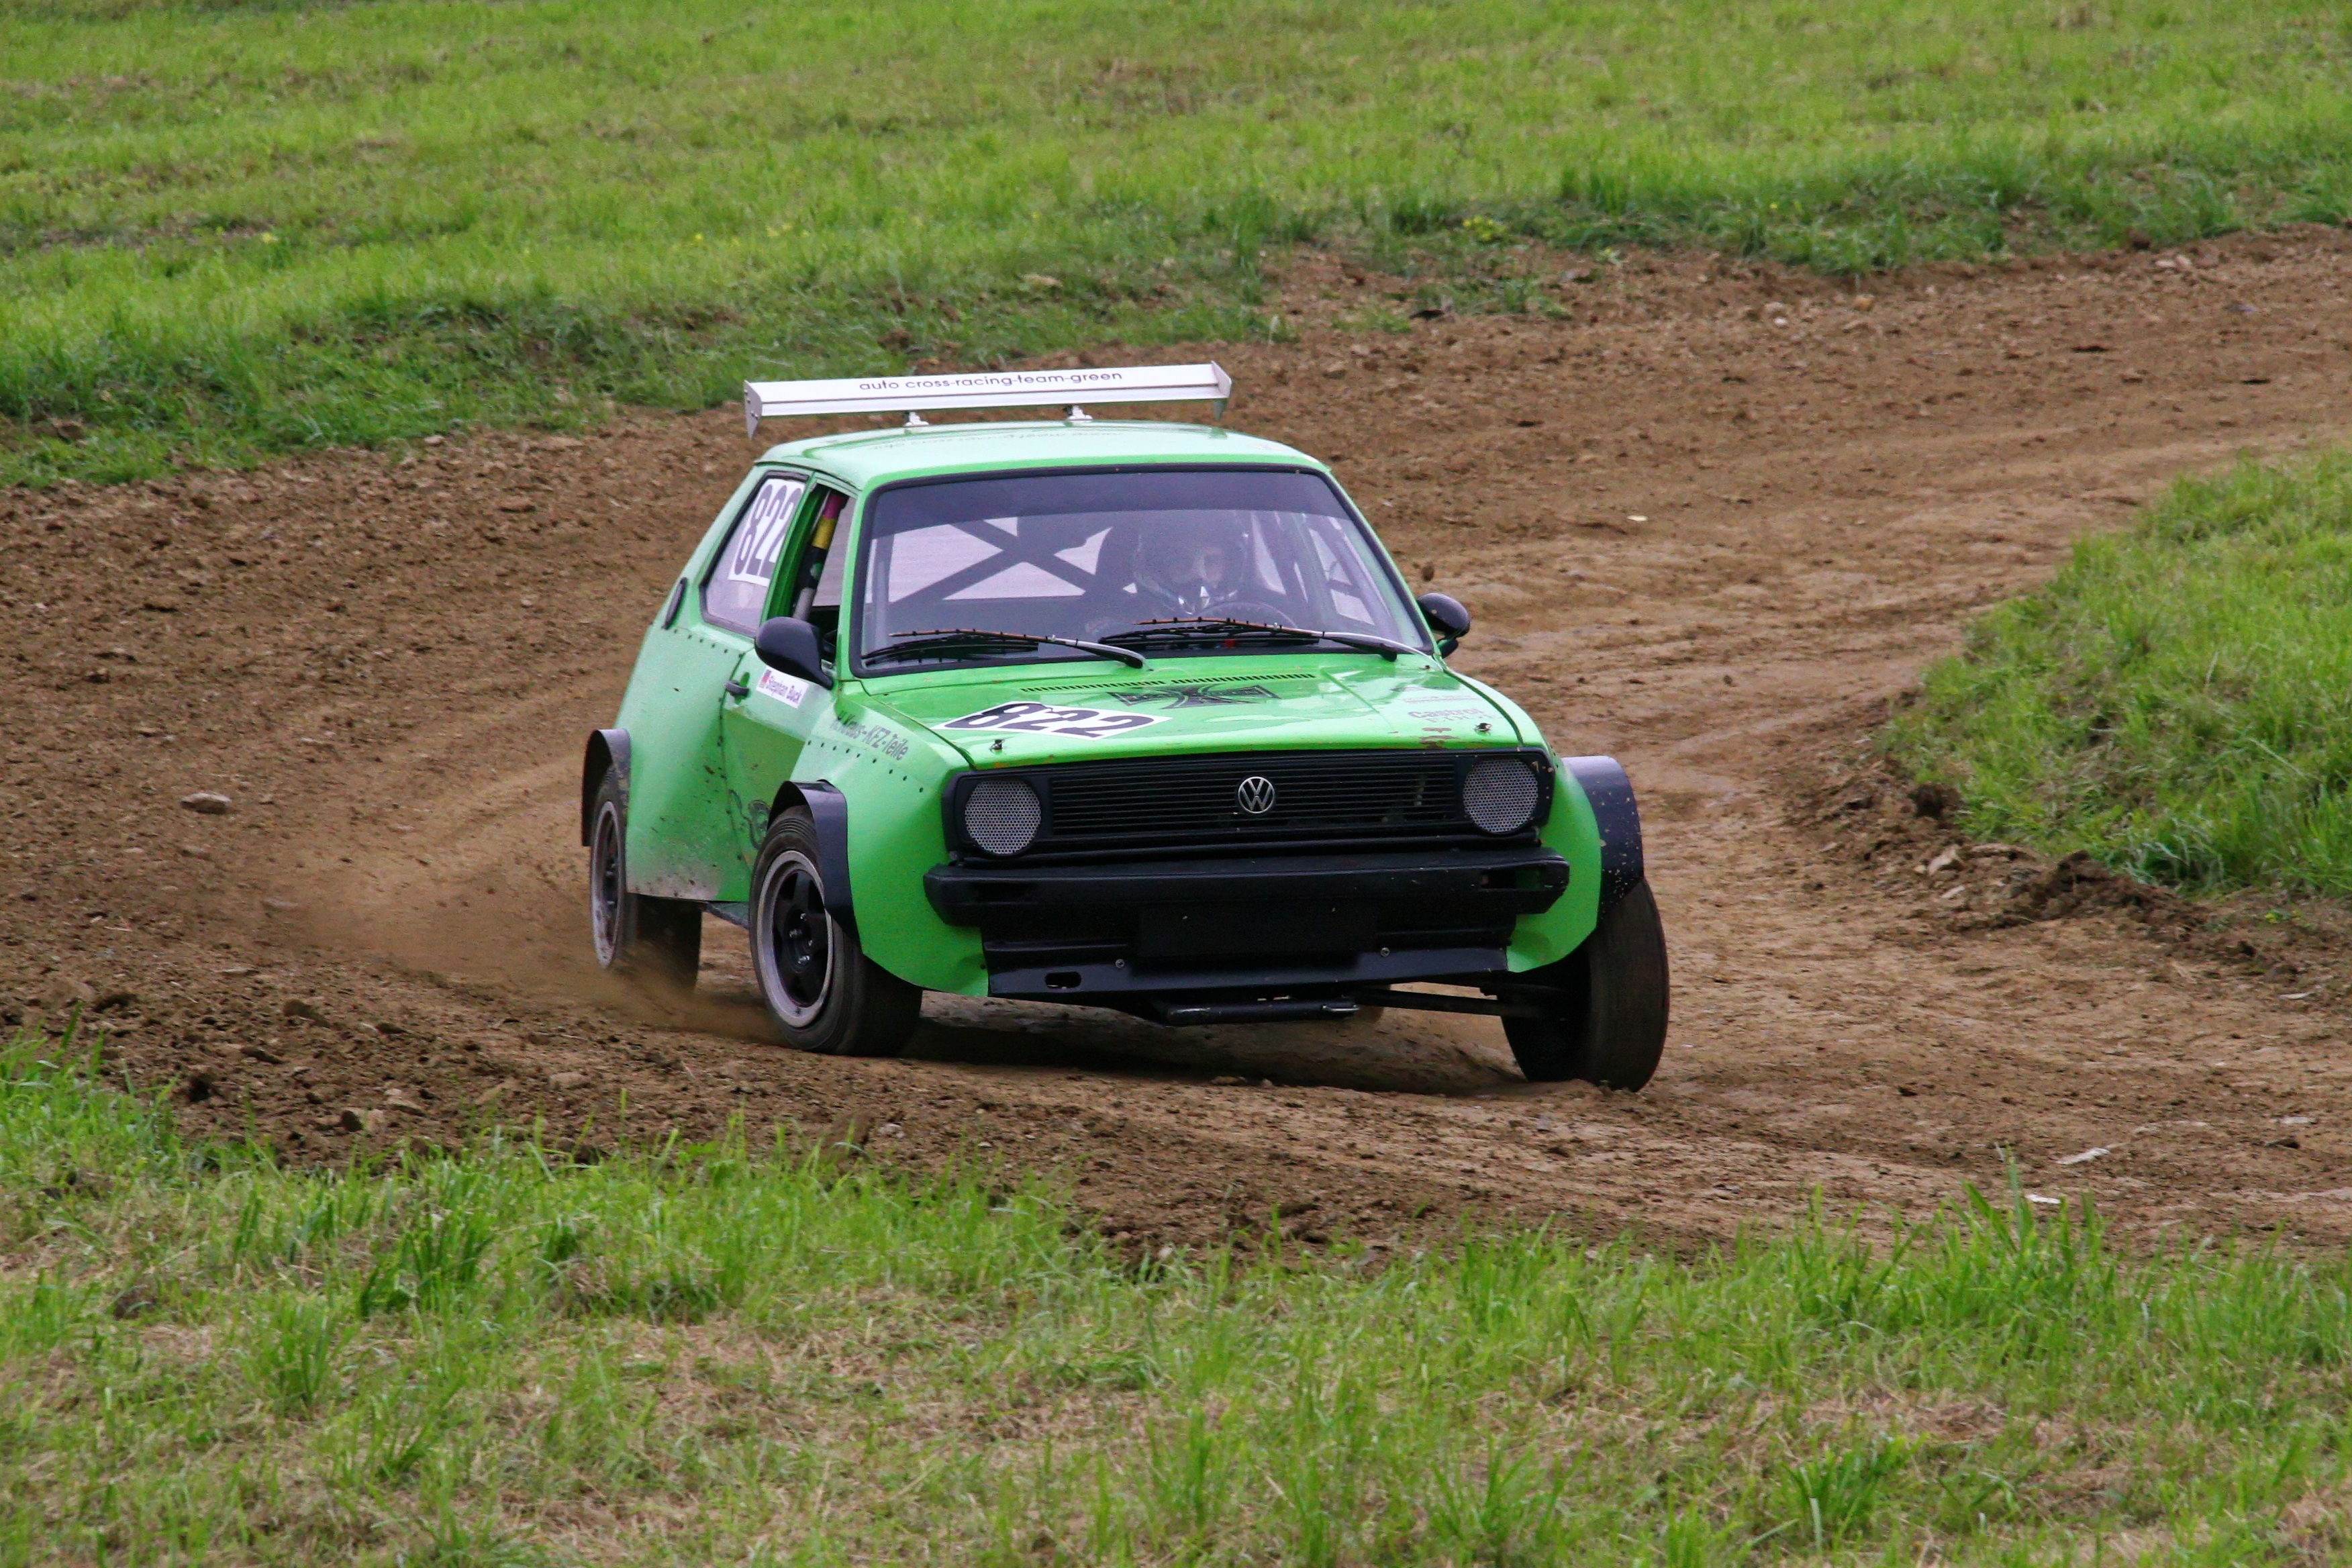
sport, car, vw, volkswagen, vehicle, mud, auto, cross, golf, sports car, race car, race, sports, racing, rally, motorsport, polo, auto racing, autocross, automobile make, family car, off roading, stock car racing, rallycross, dirt track racing, rallying, off road racing, world rally championship